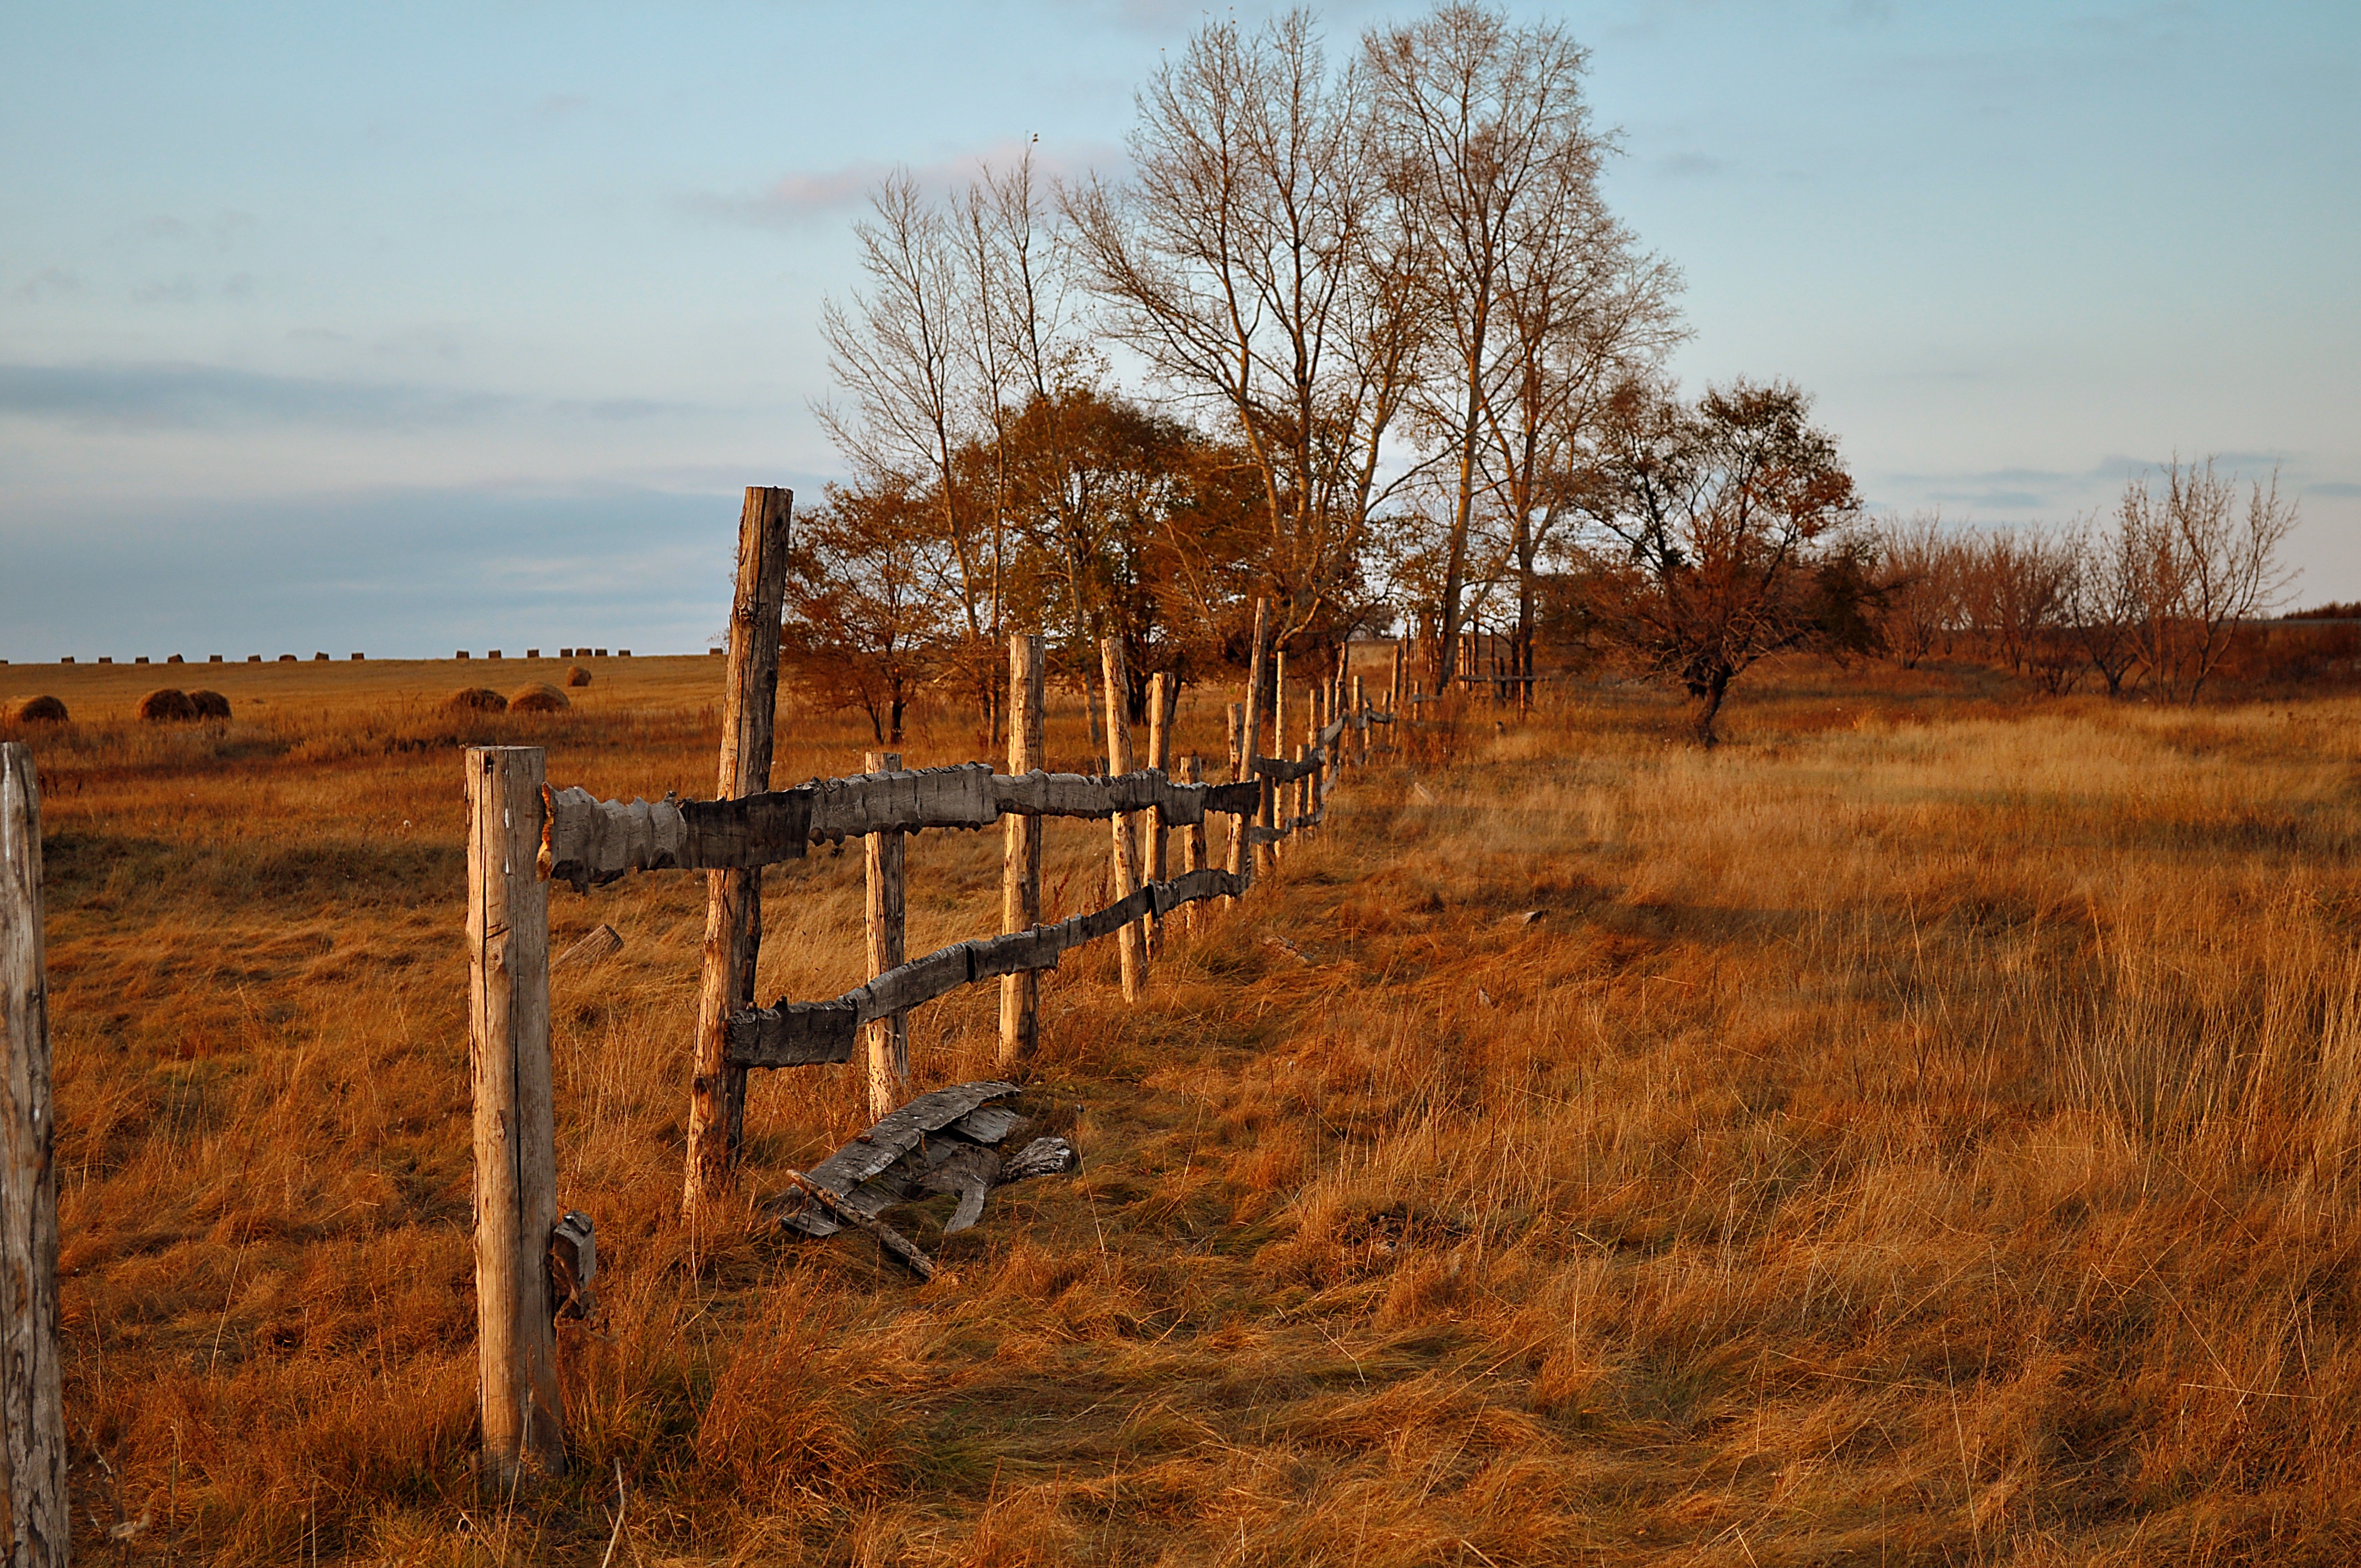
landscape, tree, nature, grass, wilderness, fence, wood, field, farm, prairie, morning, hill, pasture, ranch, autumn, savanna, habitat, bales, rural area, natural environment